Sainte-Marie-Geest

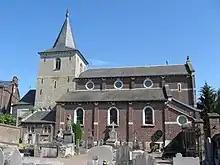
Church of Saint Pierre

Sainte-Marie-Geest is a village of Wallonia in the municipality of Jodoigne, district of Saint-Jean-Geest, located in the province of Walloon Brabant, Belgium.